WAIS Divide

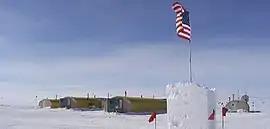
Camp at the WAIS Divide Site

The core was dated using two methods. The top was dated by counting annual layers to an age of 31,200 years ago. The bottom was dated using stratigraphic methods to an age of 67,748, years at the bottom of the core. The dating was more accurate than other Antarctic ice cores and enables a better understanding of the causes of previous climate changes. This information helps improve predictions of future climate changes.